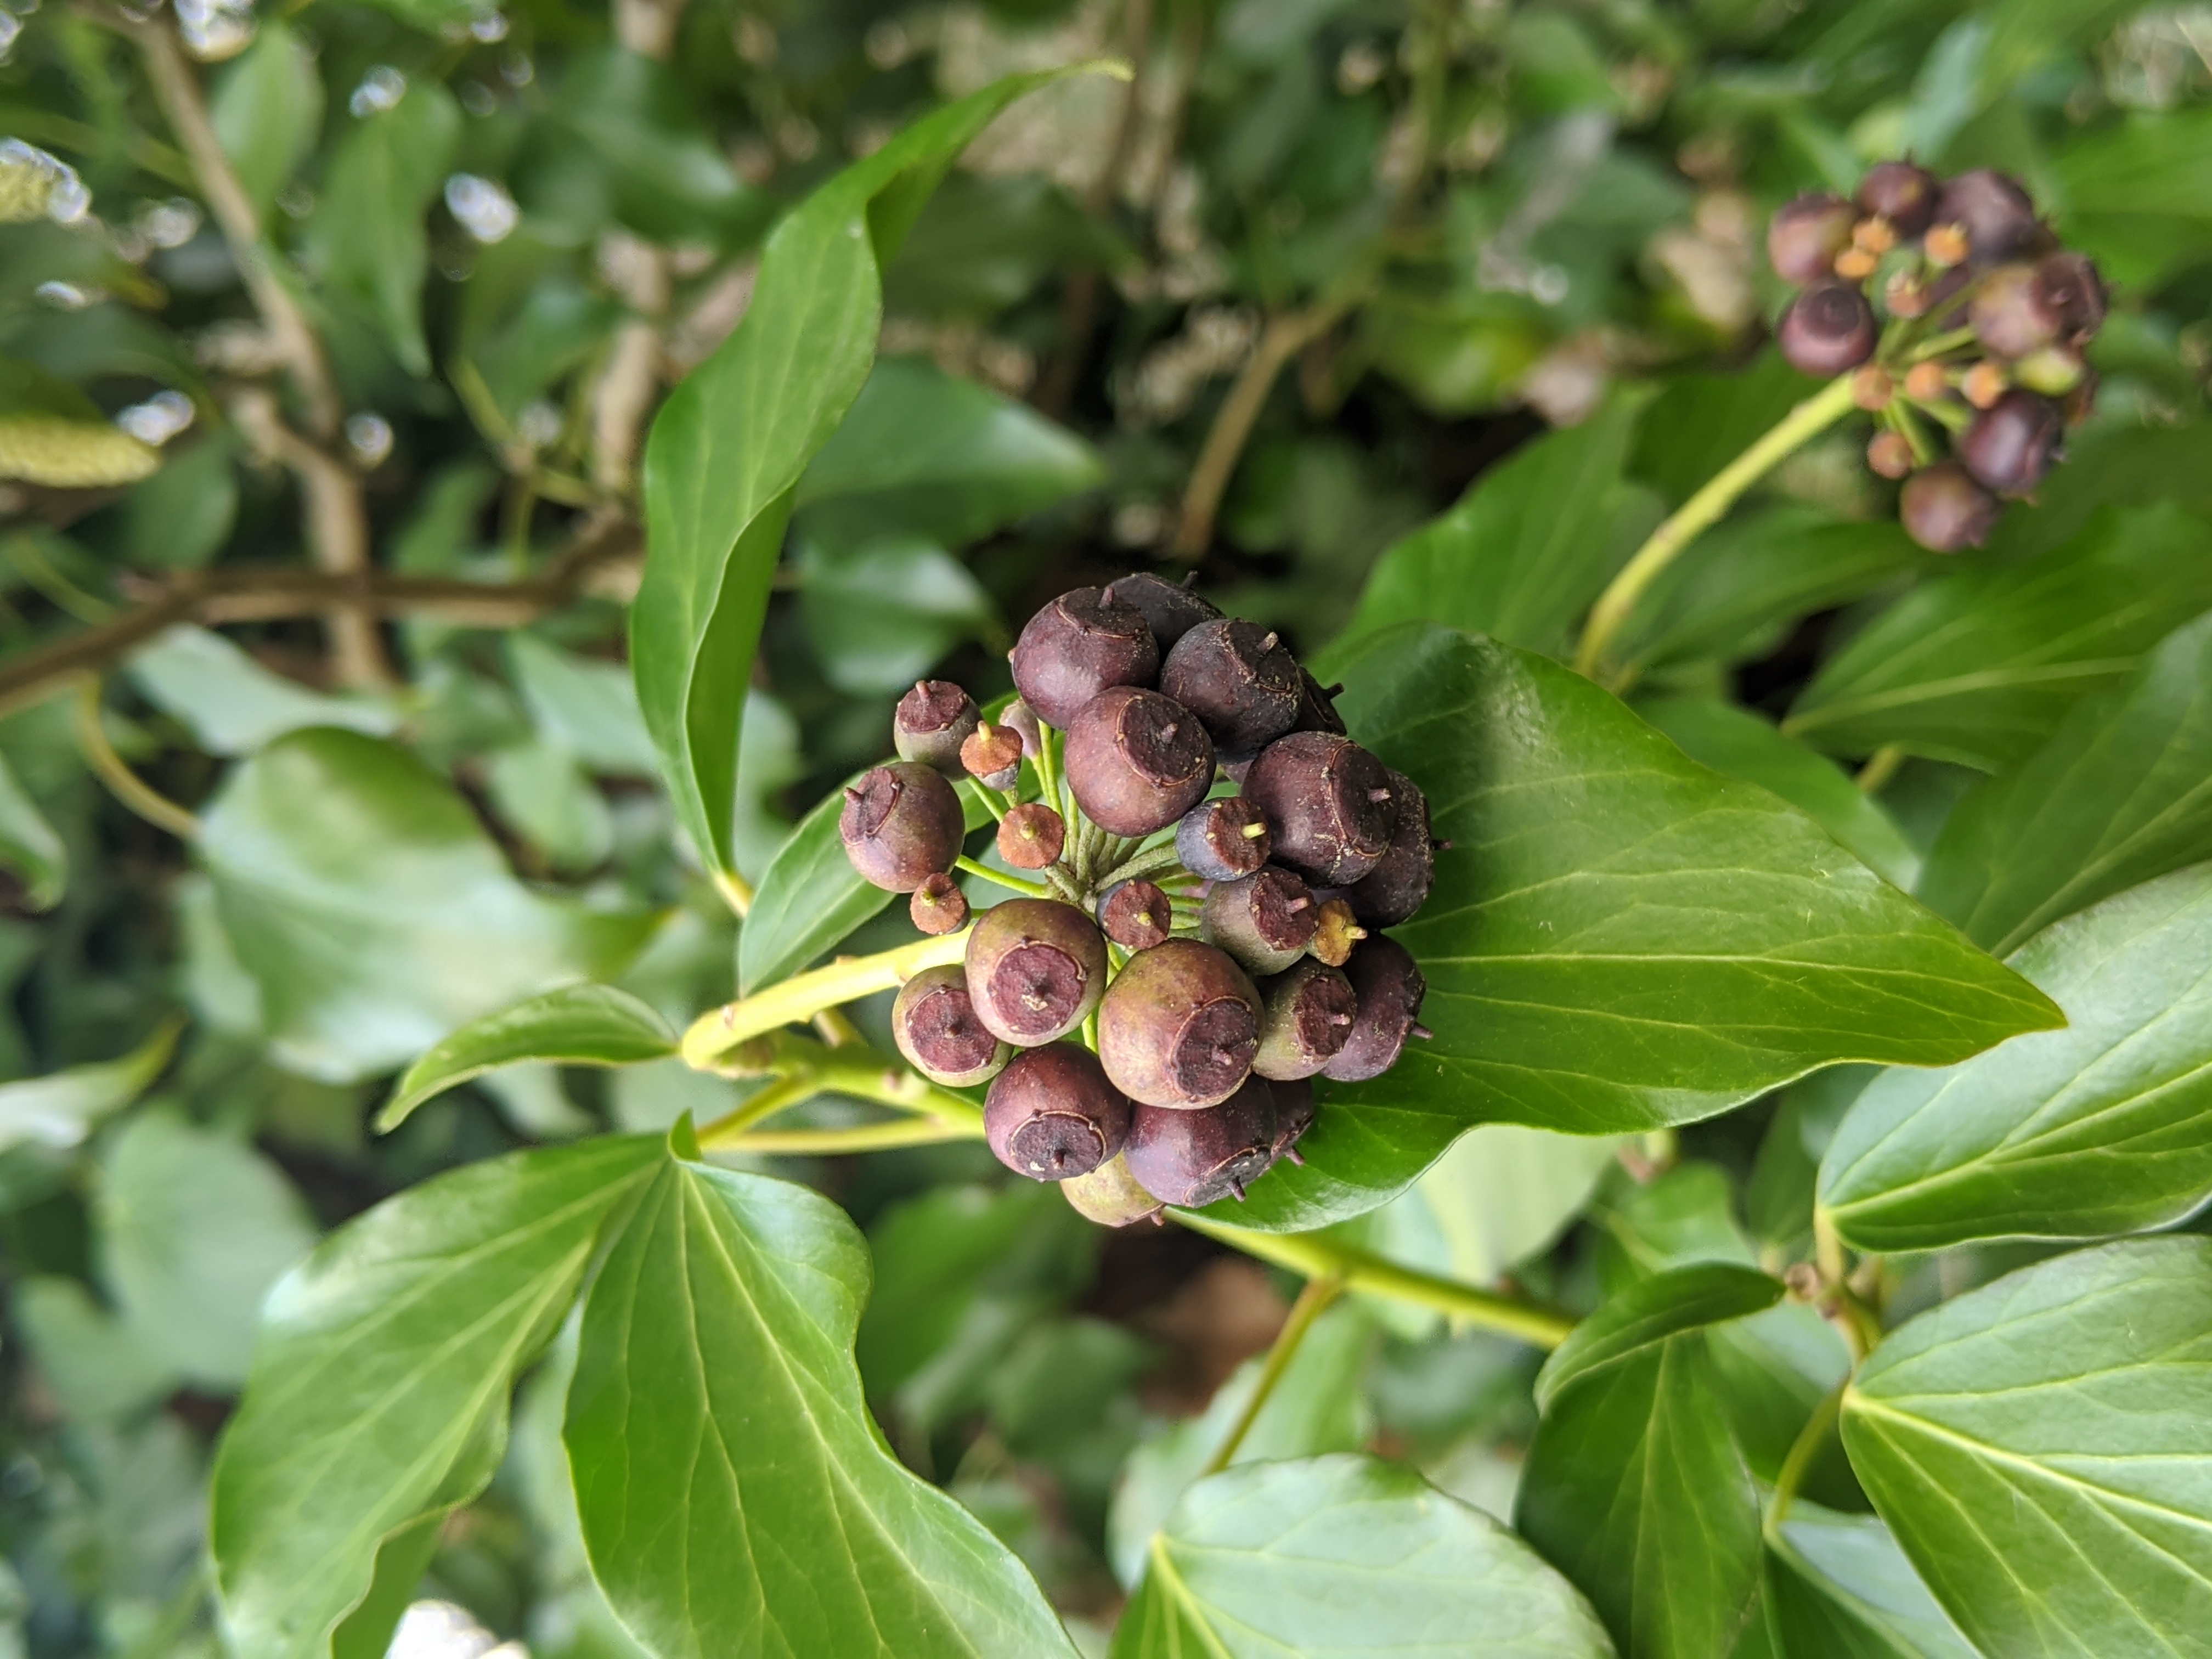
ivy, fruit, flowering plant, plant, flower, leaf, Siberian ginseng, fruit tree, food, ivy family, Pittosporaceae, daphne